Racial segregation in the United States

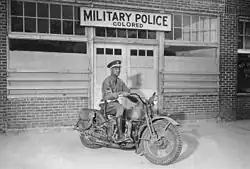
A black military policeman on a motorcycle in front of the "colored" MP entrance during World War II

With the passing of National Housing Act of 1934, the United States government began to make low-interest mortgages available to families through the Federal Housing Administration (FHA).